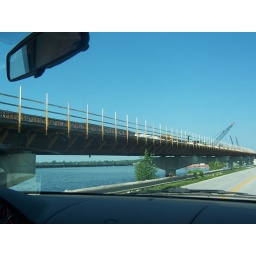
A bridge in construction over lake Champlain